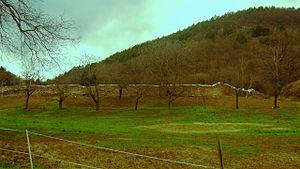
L'abbaye de Marbach est un ancien prieuré d'Alsace occupé depuis le XIIᵉ siècle par des chanoines réguliers de saint Augustin. Cette célèbre abbaye fut plus tard la maison mère de plusieurs autres établissements monastiques fondés dans le Haut-Rhin, en Allemagne et en Suisse. Elle se trouve sur un terrain élevé au-dessus des communes d'Obermorschwihr et de Vœgtlinshoffen et fut vendue en 1791 au cours de la Révolution française. Son nouveau propriétaire fit pratiquement démolir entièrement les bâtiments de l'abbaye entre 1791 et 1806. Les deux tours de l'église sont démolies à leur tour en 1830. Seuls quelques vestiges subsistent encore de nos jours dont le narthex et la ferme.